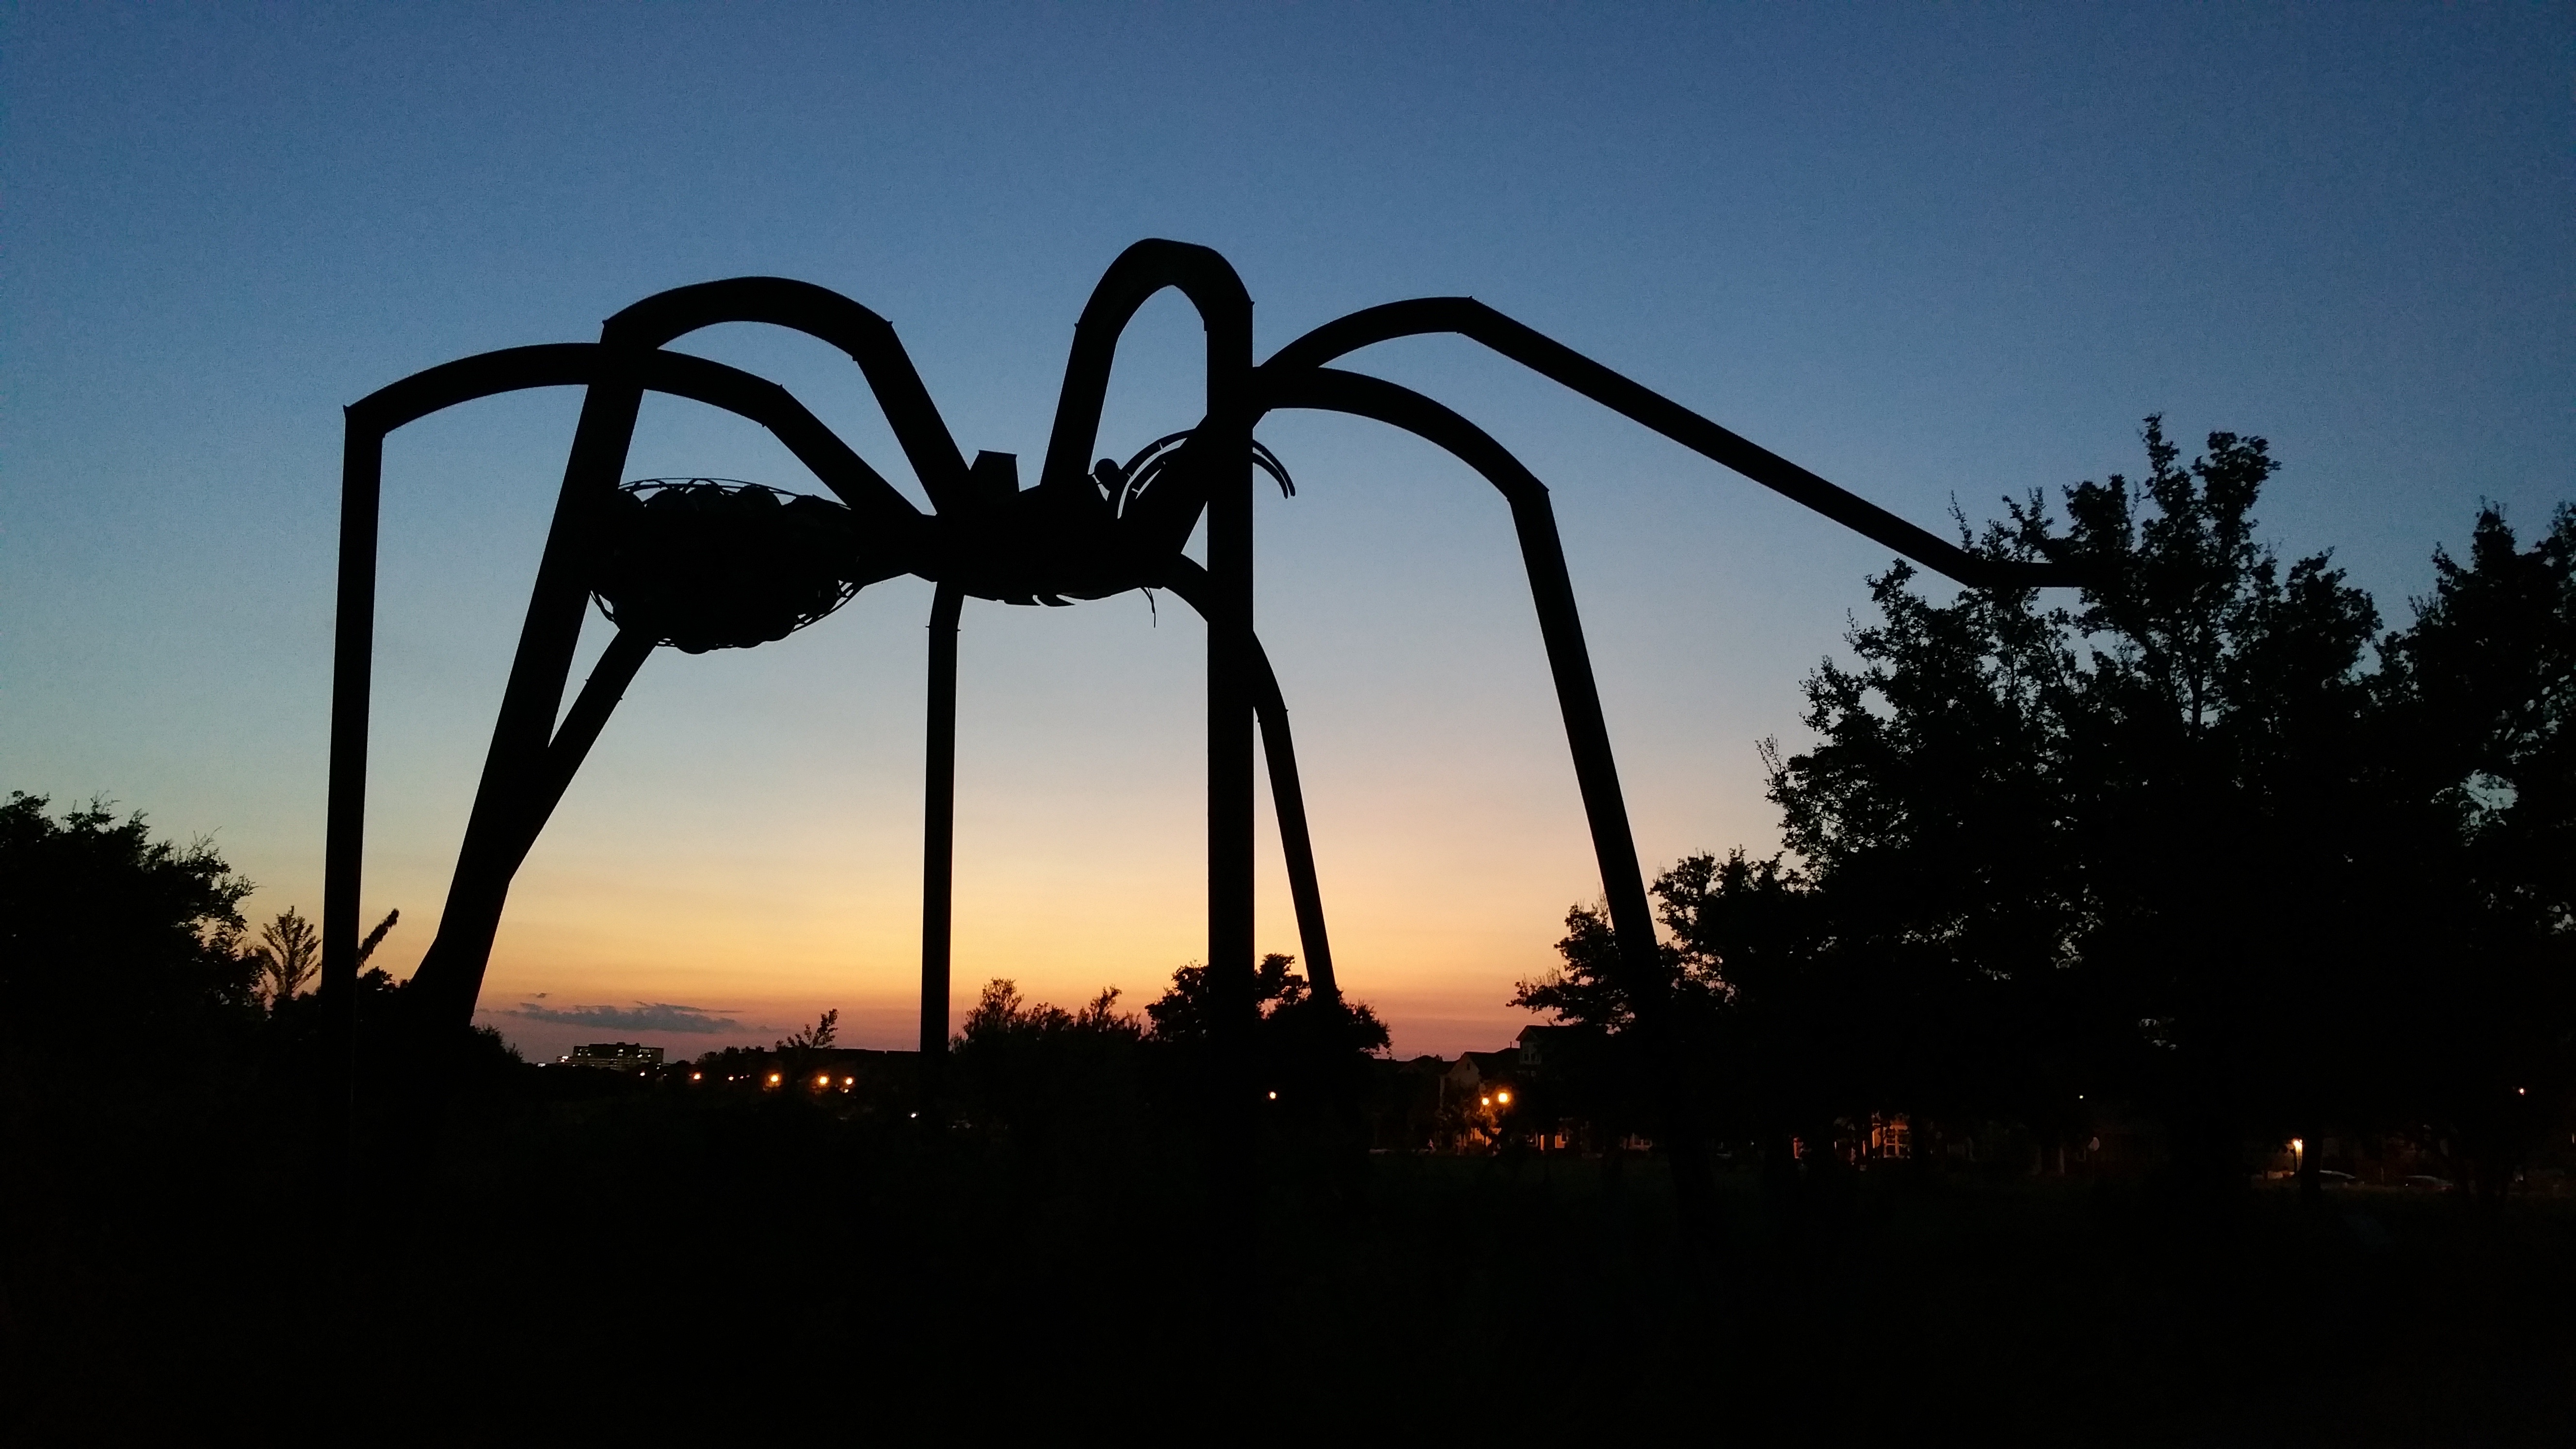
silhouette, sunset, sunlight, dusk, evening